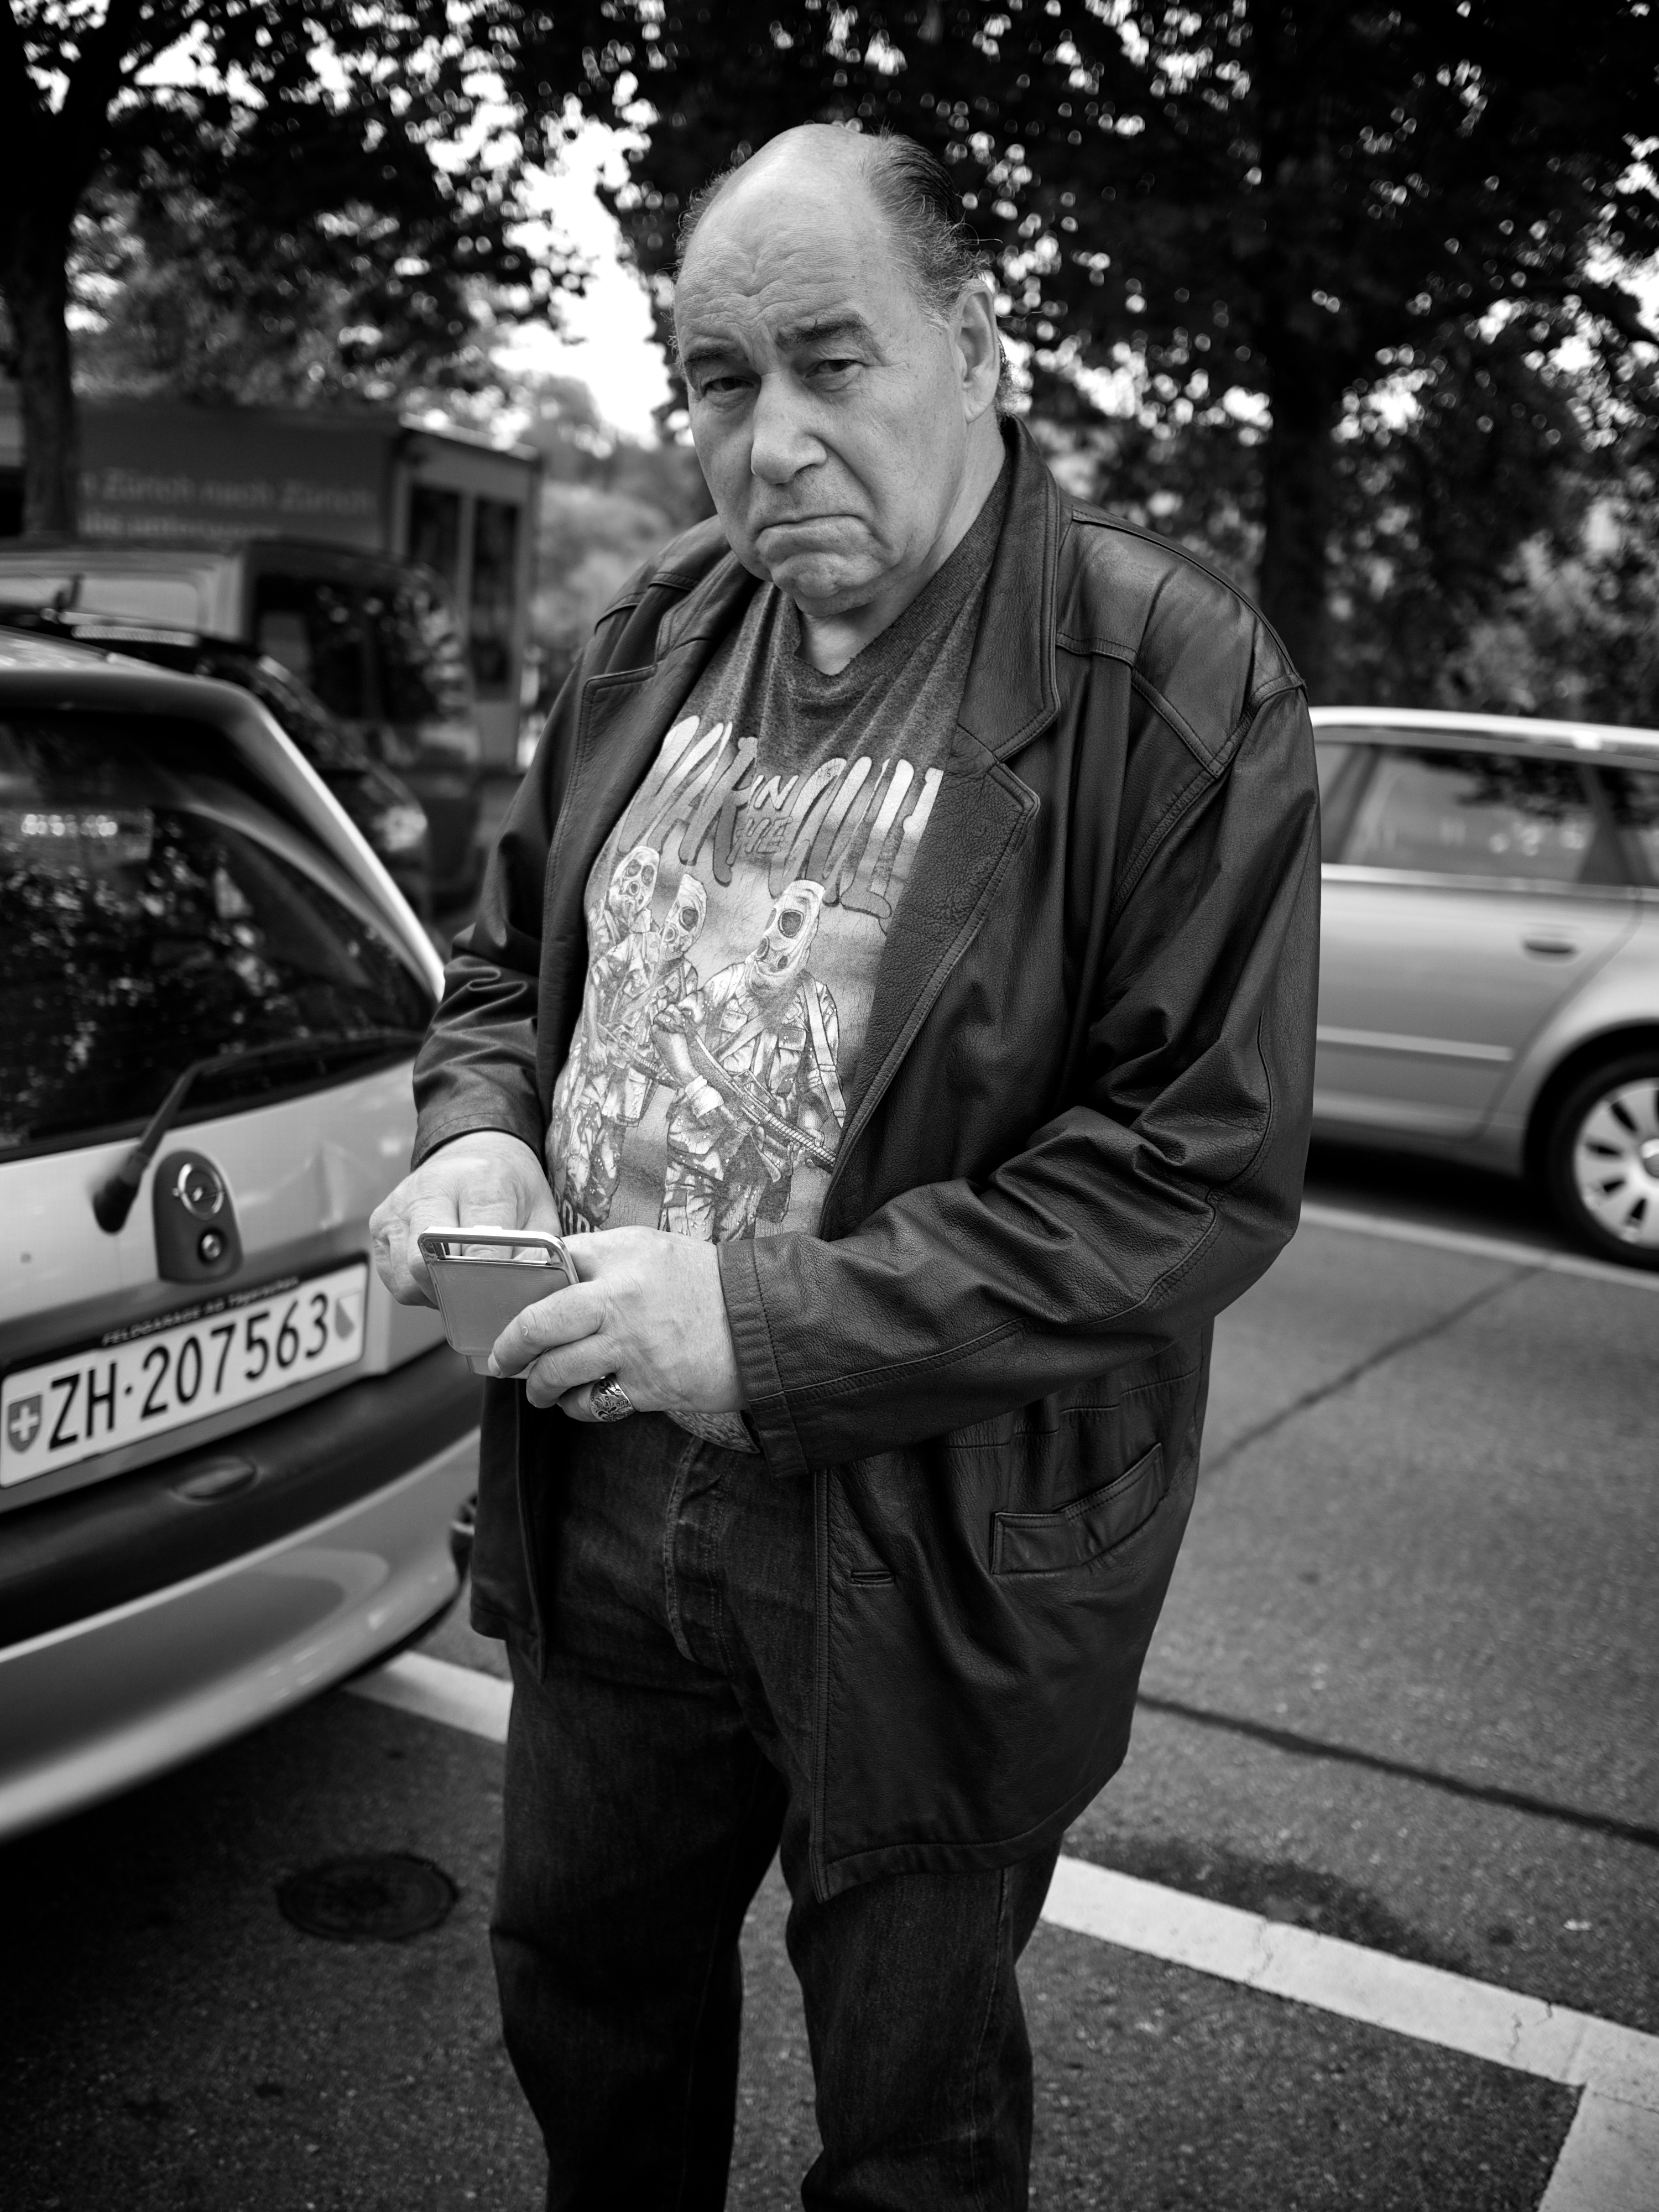
man, person, black and white, road, white, street, photography, ebook, male, sitting, training, black, monochrome, streetphotography, flickr, thomas, video, infrastructure, olympus, snapshot, omd, fuji, leica, monochrom, leuthard, hcb, thomasleuthard, streettogs, monochrome photography, human positions